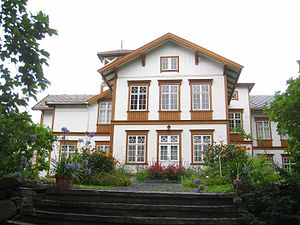
Ringve Museum / Historie
Hovedbygningen på Ringve Museum.
Ringve Museum er Norges nationale museum for musik og musikinstrumenter og en af de gamle lystgårde i Lade lige udenfor Trondheim centrum. Ringve er et af de museer som indgår i Museerne i Sør-Trøndelag. Den omkringliggende park fungerer som en botanisk have, der åbnede i 1973, og som i dag drives af Videnskabsmuseet som er en afdeling af Norges teknisk-naturvitenskapelige universitet.